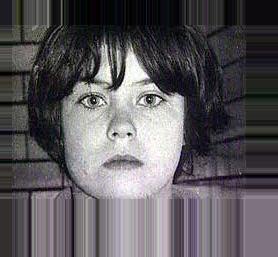
Age: 10